Answer in natural language. Considering the relative positions, is Window above or below floating black countertop island? Choose between the following options: below or above
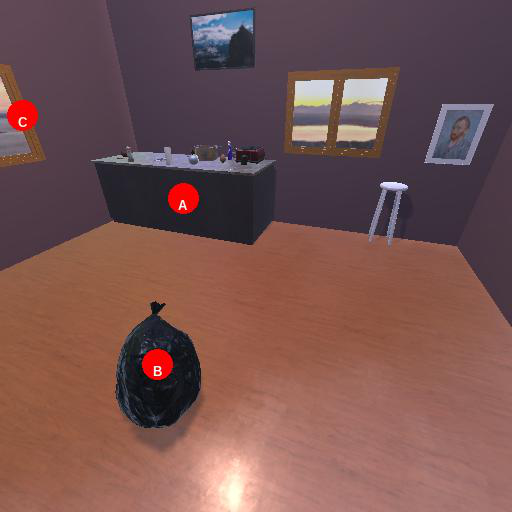
<answer>below</answer>